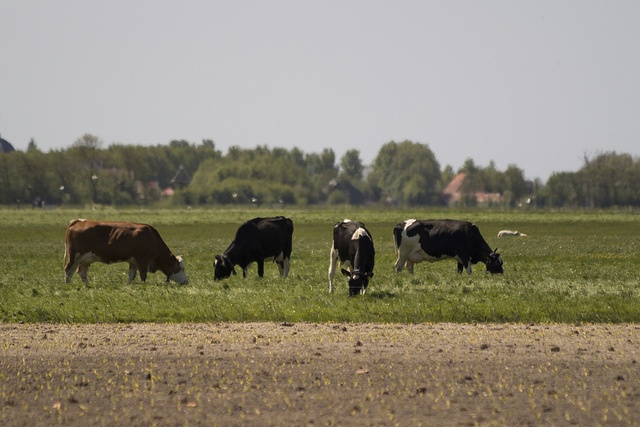
A herd of cattle grazing on lush green grass.
A herd of cow grazing in an open field
an image of a herd of cattle grazing in the pasture
Four cows grazing on grass in a large field.
Several cows graze in an open field.